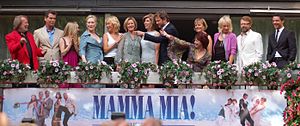
Hotel Rival
De tidligere ABBA-medlemmer på Rival i forbindelse med markedsføringen af Mamma Mia!.
Hotel Rival er et hotel og en biograf som ligger ved Mariatorget på Södermalm i Stockholm. Hotellet er ejet af Benny Andersson. Filmmusicalen Mamma Mia! – The Movie havde premiere på Rival 4. juli 2008.